Arvanites

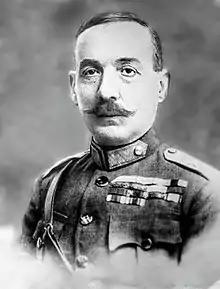
Theodoros Pangalos (general)

Women held a relatively strong position in traditional Arvanitic society. Women had a say in public issues concerning their phara, and also often bore arms. Widows could inherit the status and privileges of their husbands and thus acquire leading roles within a "fara", as did, for instance, Laskarina Bouboulina.